Pin-ups of Yank, the Army Weekly

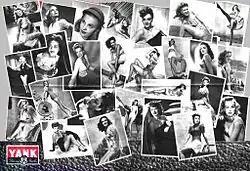
Collage of "Yank" pin-ups, published in the final issue, December 28, 1945

"Yank, the Army Weekly" was a weekly magazine published from 1942 through 1945 and distributed to members of the American military during World War II. "Yank" included war news, photography, and other features. It had a circulation of more than 2.6 million. One of its most popular features, intended to boost the morale of military personnel serving overseas, was the weekly publication of a pin-up photograph.